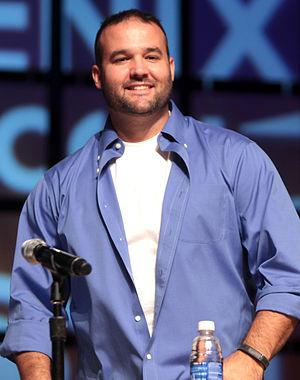
Jason Lee Scott est un personnage de fiction de la franchise Power Rangers. Il est apparu pour la première fois en tant que personnage principal dans la série Power Rangers : Mighty Morphin où il est incarné par Austin St. John. L'acteur reprendra le rôle dans les autres séries de la franchise. Dans le reboot cinématographique Power Rangers, le rôle est repris par Dacre Montgomery.
Austin St. John, né le 17 septembre 1974 à Roswell, est un acteur américain. Il fut révélé par la série mondialement connue Power Rangers où il incarne le leader Jason/Power Ranger Rouge.